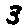
Label: 3